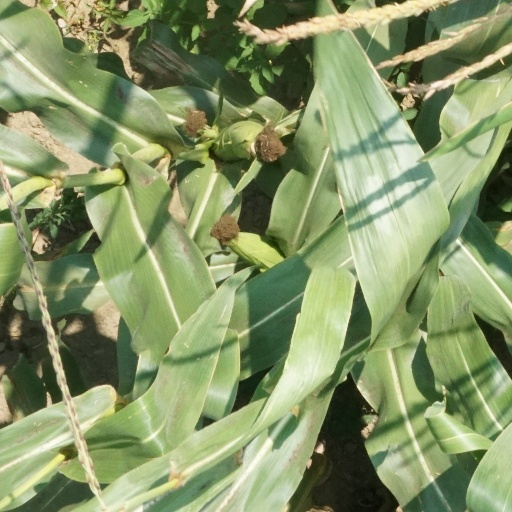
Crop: maize; corn